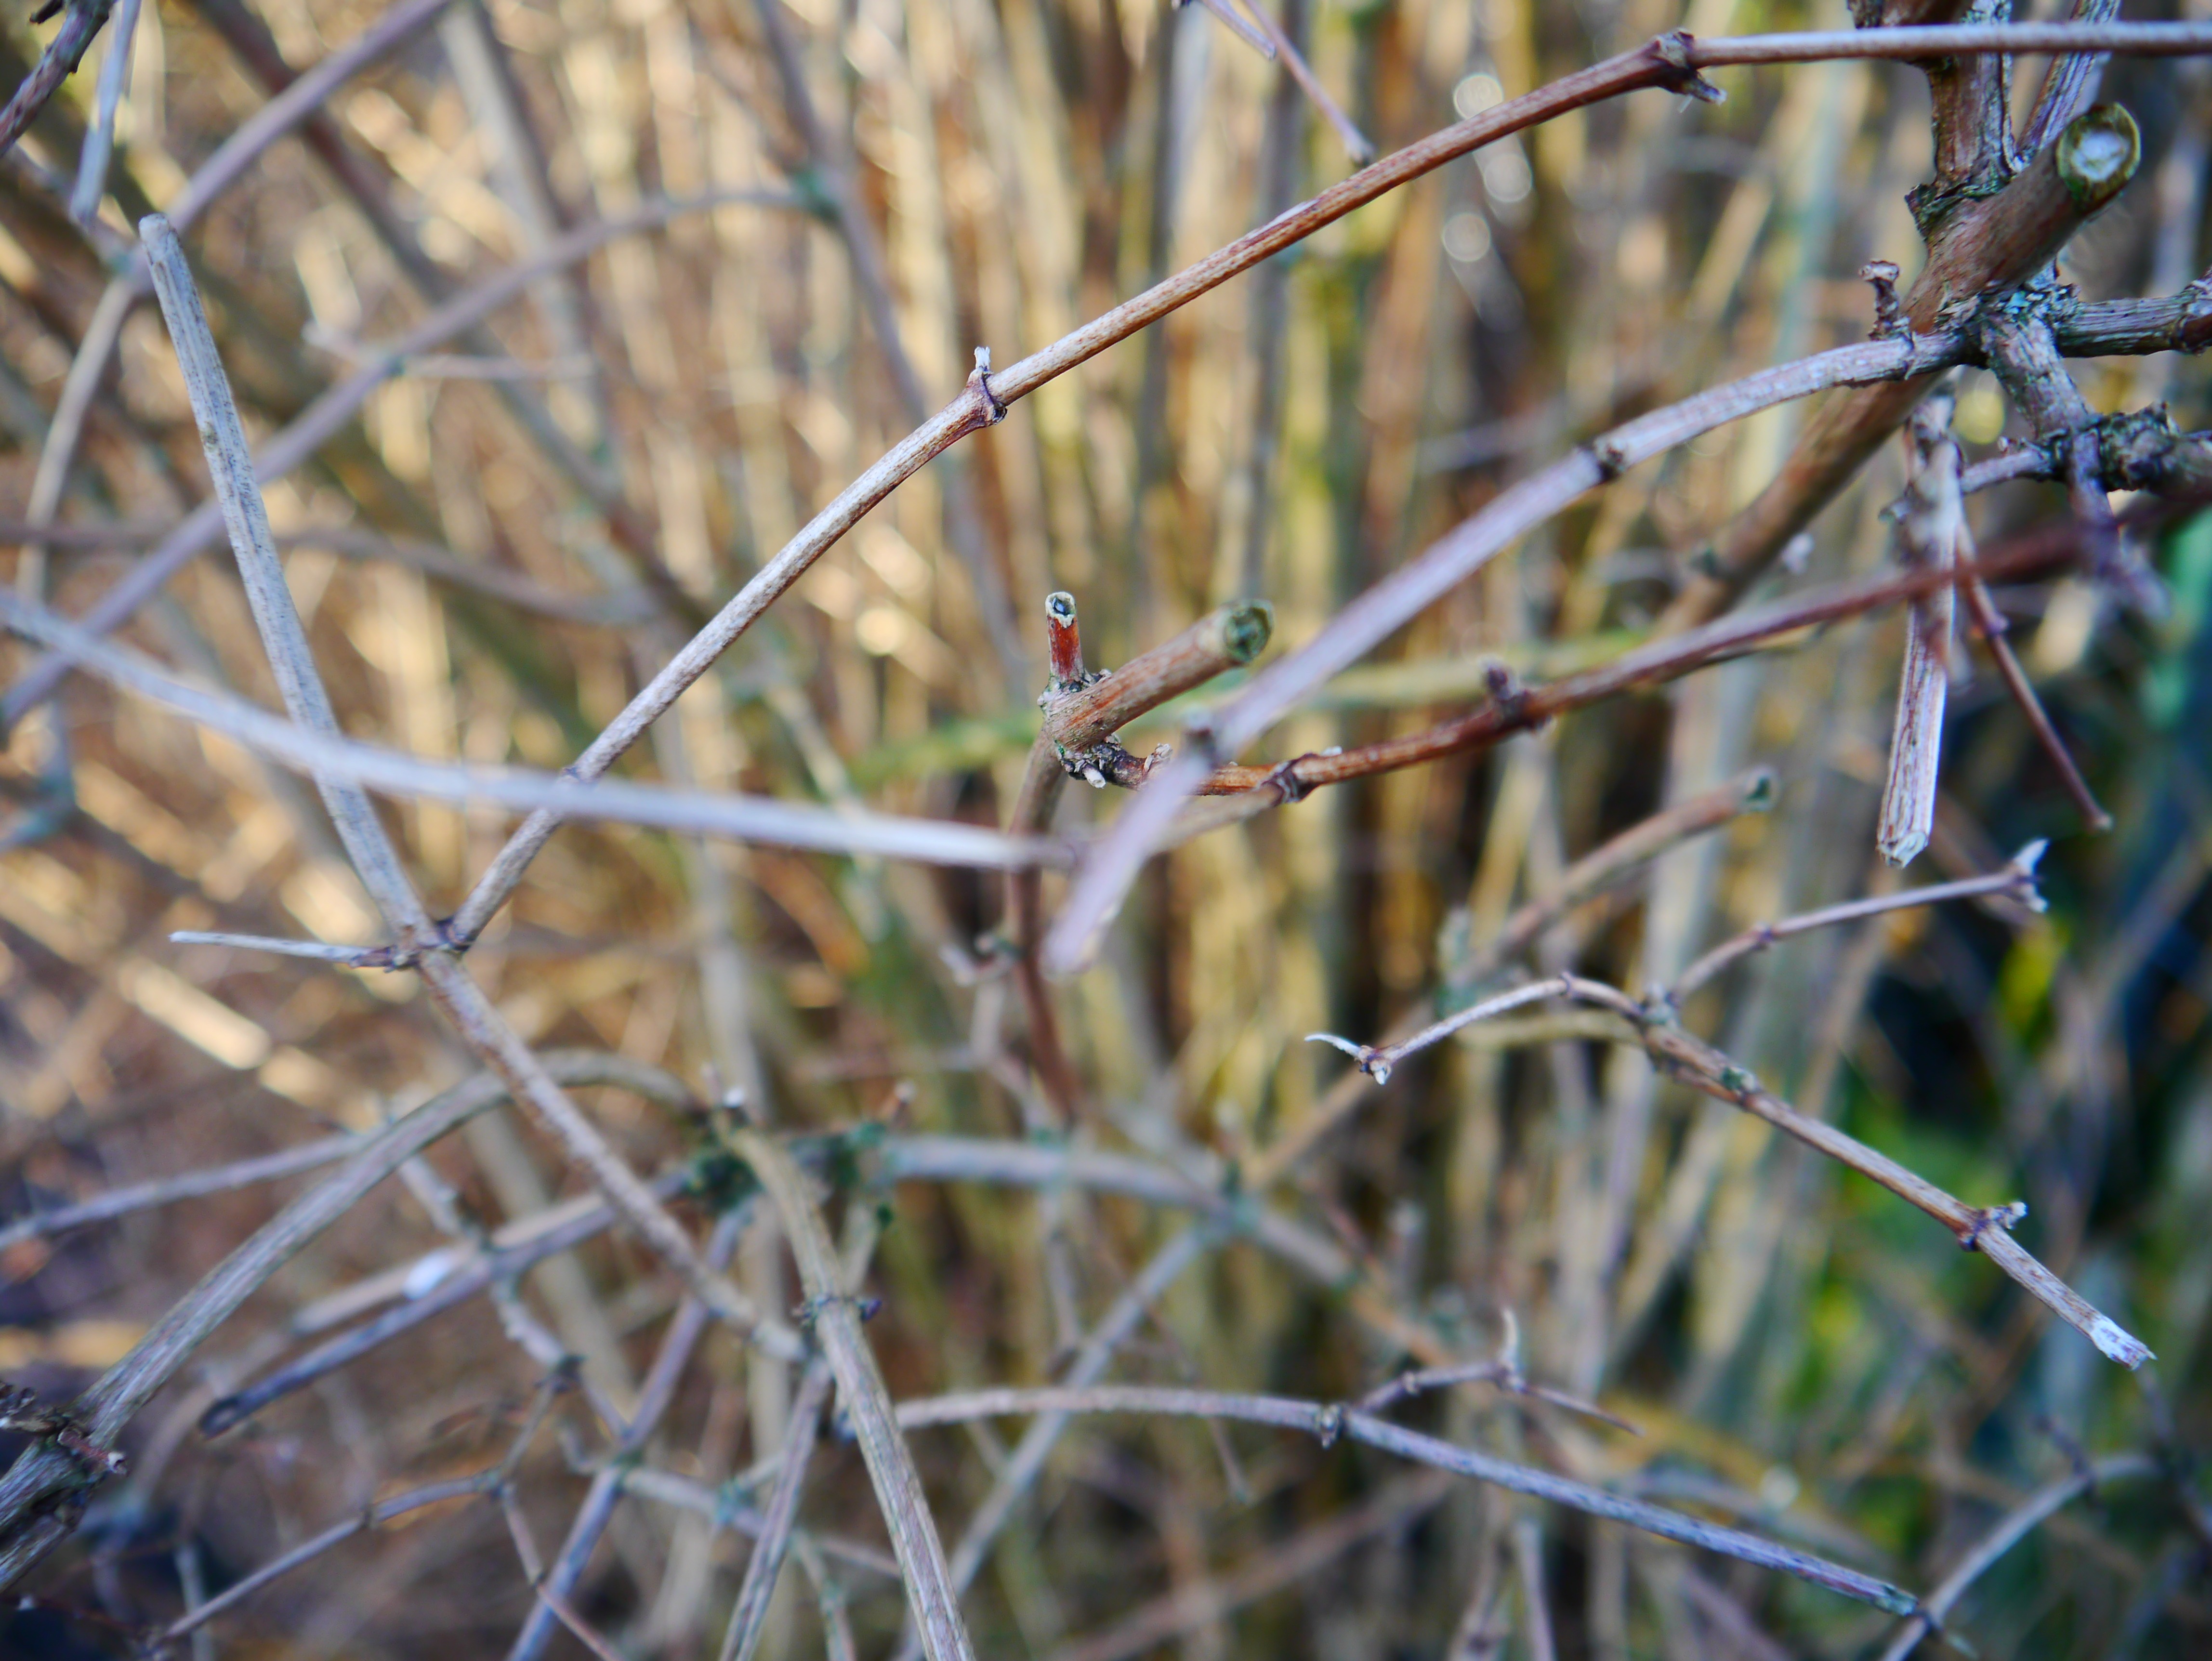
tree, nature, grass, branch, fence, leaf, flower, wildlife, bush, autumn, flora, fauna, twig, close up, aesthetic, branches, grass family, thorns spines and prickles